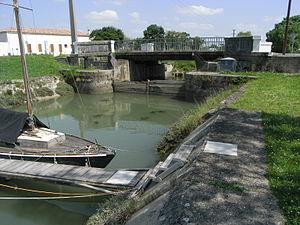
Dernière écluse à Marennes (17) du Canal de la Charente à la Seudre (via le chenal de Marennnes)
La Charente-Maritime est située au cœur du littoral atlantique de la France, appartenant entièrement au Bassin aquitain dont le département forme l'extrémité septentrionale.
Le canal de la Charente à la Seudre, appelé également canal de la Bridoire, est un canal situé dans la partie sud-ouest du département de la Charente-Maritime.
Le port de La Cayenne est à la fois le port de plaisance et le port ostréicole de Marennes, petite ville fluviale de la Charente-Maritime édifiée sur la rive droite de la Seudre, qui est aujourd'hui un des principaux ports ostréicoles de France.
Marennes est une ancienne commune du Sud-Ouest de la France, située dans le département de la Charente-Maritime en région Nouvelle-Aquitaine. Ses habitants sont appelés les Marennais et les Marennaises. Le 1ᵉʳ janvier 2019, elle fusionne avec Hiers-Brouage pour former la commune nouvelle de Marennes-Hiers-Brouage.
Cet article présente les faits historiques notables de la ville de Marennes, ville du Sud-Ouest de la France, située dans le département de la Charente-Maritime et surnommée la « capitale de l'huître ».